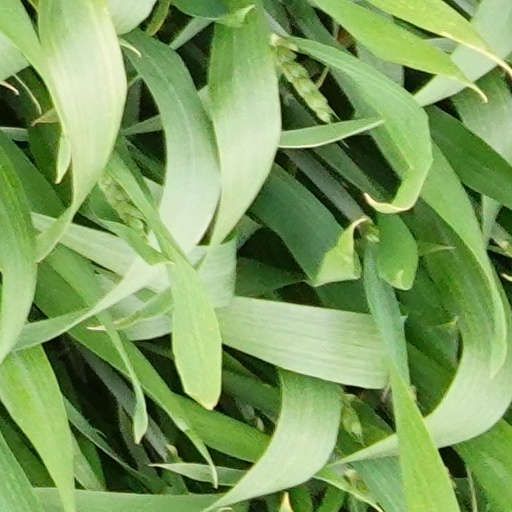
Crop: wheat